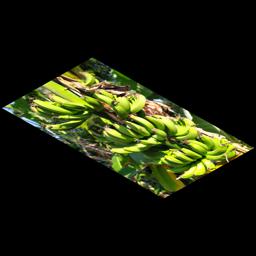
Label: KACHKOL FRUIT